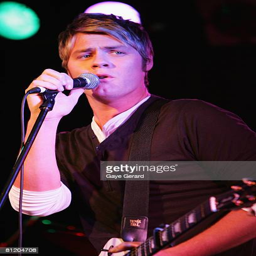
pop artist performs on stage